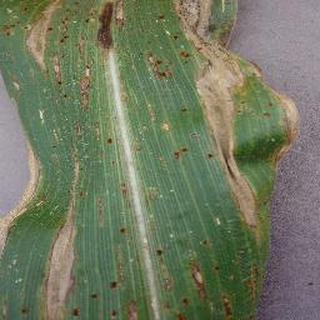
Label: corn_northern_leaf_blight